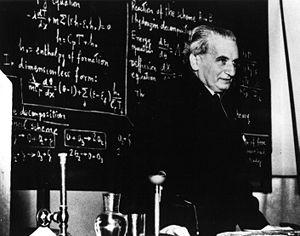
Le Jet Propulsion Laboratory, plus connu sous son acronyme JPL, basé à Pasadena aux États-Unis, est un centre de recherche spatiale de la NASA géré par le California Institute of Technology créé en 1936. Il dispose d'une expertise sans équivalent dans le domaine des missions spatiales robotiques. Au sein de l'agence spatiale américaine le JPL développe les missions d'exploration du système solaire en particulier à destination de Mars et des planètes externes ainsi que des missions scientifiques d'observation de la Terre et d'astronomie spatiale. Le JPL gère également le réseau de stations terriennes Deep Space Network qui permet à l'agence spatiale de communiquer avec ses sondes spatiales interplanétaires. Le JPL emploie en 2017 environ 6 000 personnes. Sur le plan statutaire il s'agit d'un centre de recherche financé par l'état fédéral mais géré par un organisme privé.
La National Medal of Science, aussi appelée Presidential Medal of Science, est une médaille décernée aux États-Unis par le président aux personnes ayant apporté une contribution importante dans le domaine des sciences du comportement et des sciences sociales, biologie, chimie, ingénierie, mathématiques et physique. Le comité de la National Medal of Science sous l'égide de la National Science Foundation recommande des candidats au président en fonction. Au 13 février 2006, il y a 425 lauréats de cette médaille.
Theodore von Kármán, né le 11 mai 1881 et décédé le 6 mai 1963, est un ingénieur et physicien hongrois et américain spécialisé en aéronautique dans les années fondatrices de 1940 à 1960. Il fut le premier directeur du Jet Propulsion Laboratory de 1938 à 1944. Il est personnellement responsable de plusieurs avancées cruciales en aérodynamique, en particulier dans les domaines de la caractérisation du flux de l'air supersonique et hypersonique.